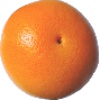
Label: Grapefruit Pink 1